Question: Why is the sky blue?
Tambaya: Meyasa sama tayi shuɗi?
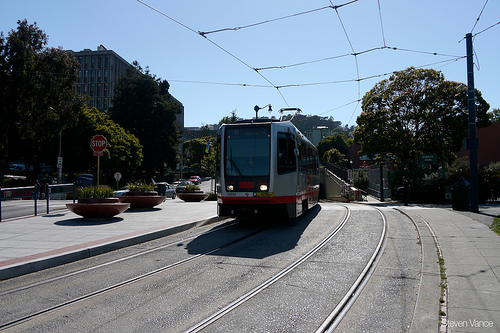
Answer: It is day time.
Amsa: Lokacin rana.